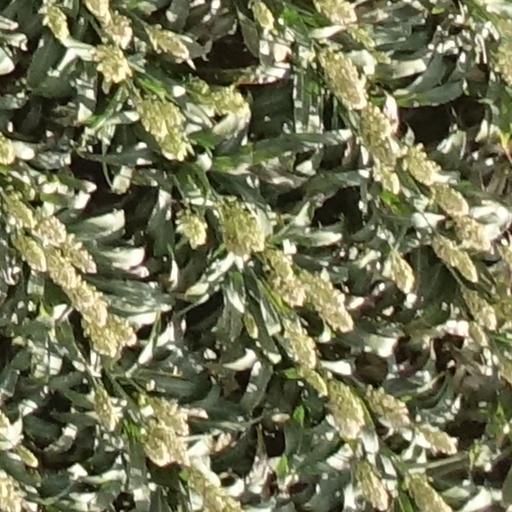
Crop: sorghum